Black Dragons

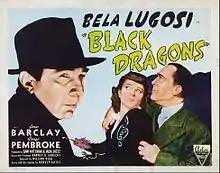
Promotional lobby card

Black Dragons is a 1942 American film directed by William Nigh and starring Bela Lugosi, Joan Barclay, and George Pembroke. The cast includes Clayton Moore, who plays a handsome detective. The Black Dragon Society also appears in "Let's Get Tough!" a 1942 East Side Kids film made by the same team of writer Harvey Gates and producer Sam Katzman.